1996–1997 strikes in South Korea

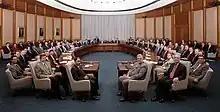
Board of Governors, International Monetary Fund

Workers in manufacturing still had a lifetime guarantee to their job in that layoffs were illegal, which was completely unheard of in the western world. In addition manufacturing workers in South Korea were among the best paid in Asia. This only lasted until December 2, 1997, when the South Korean government was forced to ask the International Monetary Fund for $57 billion due to a series of foreign exchange and financial crises. This forced South Korea to adopt more western labor policies in order to remain competitive with foreign companies and because of an International Monetary Fund–led structural adjustment plan.